Crail Parish Church

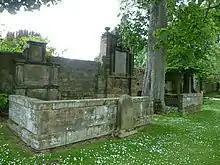
Tombs in the kirkyard

Remains of the chancel exist in the north wall and a fragment of the southwest wall. The west tower is slightly later, , believed to have been free-standing originally but was designed as part of a plan for a rebuilt nave. This rebuild was begun , containing an aisle of six bays with a clerestory and circular piers.